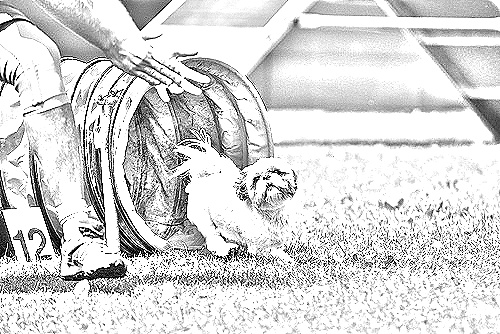
Portrait style: Sketch Portrait